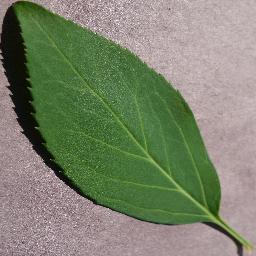
Label: Cherry___healthy